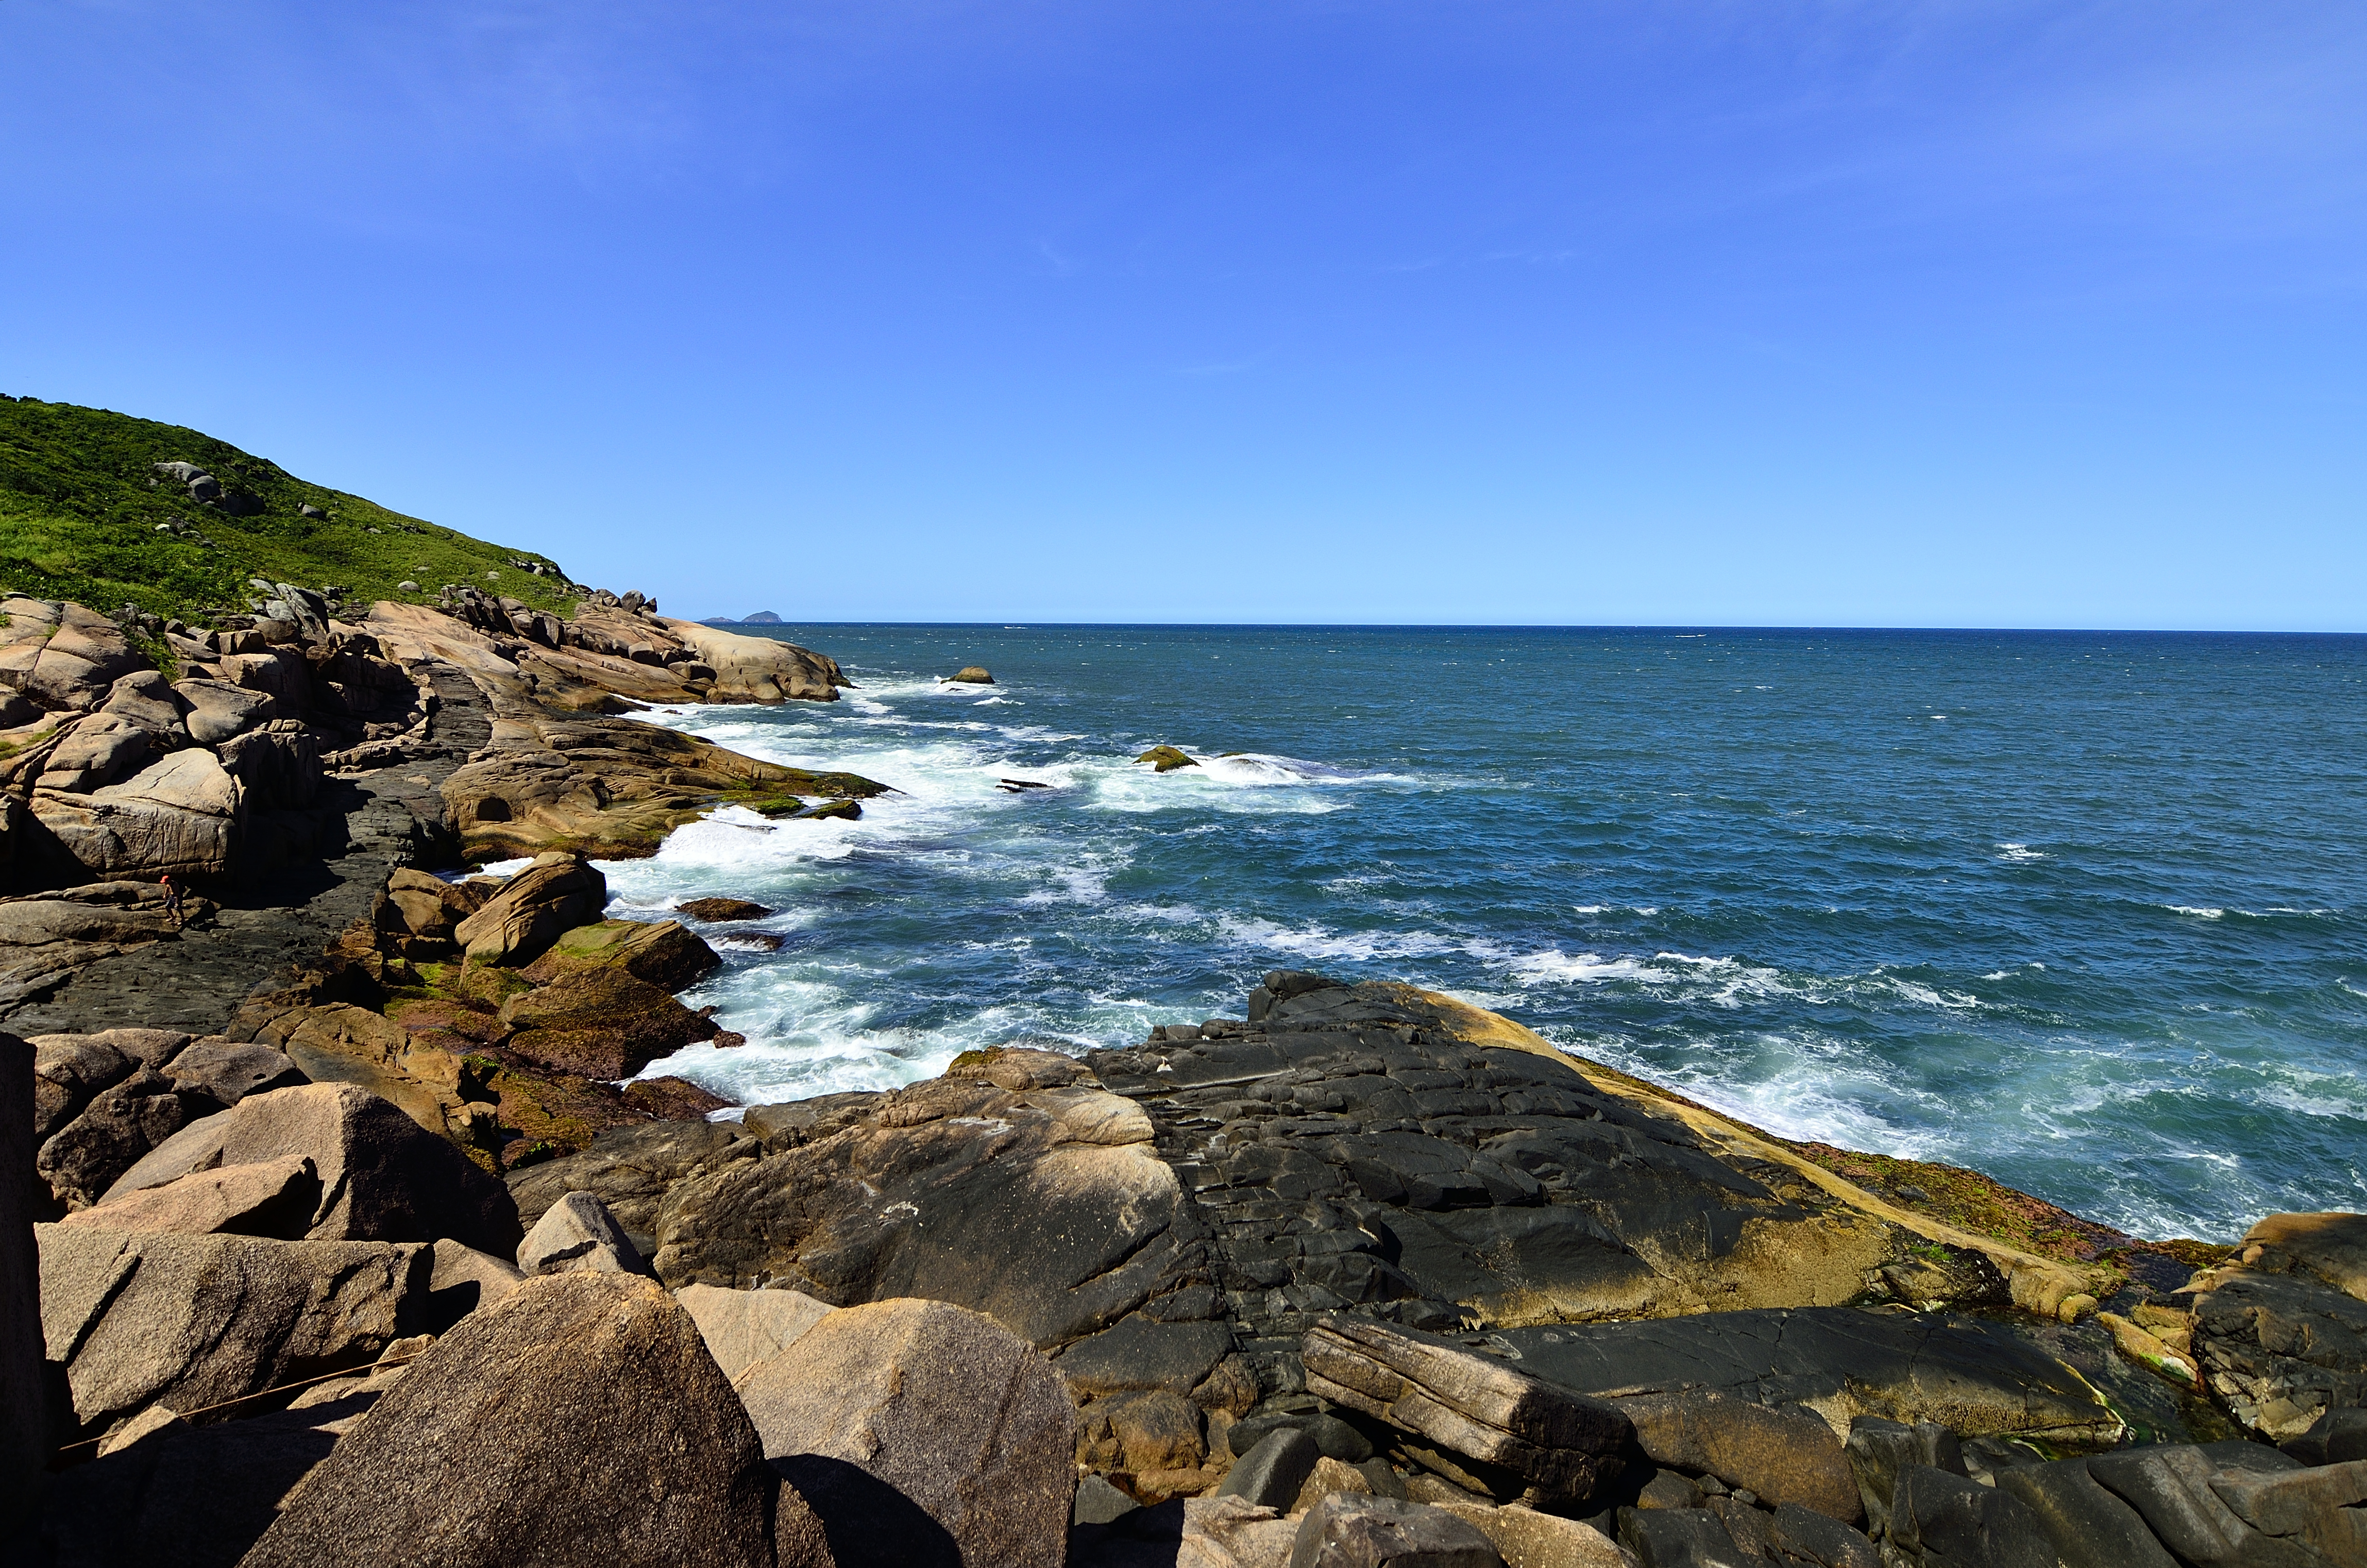
beach, landscape, sea, coast, rock, ocean, horizon, shore, wave, vacation, cliff, cove, bay, terrain, material, body of water, arena, mar, verano, sol, praia, nude, florianopolis, floripa, vacaciones, trilha, nudity, nudismo, galheta, cape, islet, wind wave